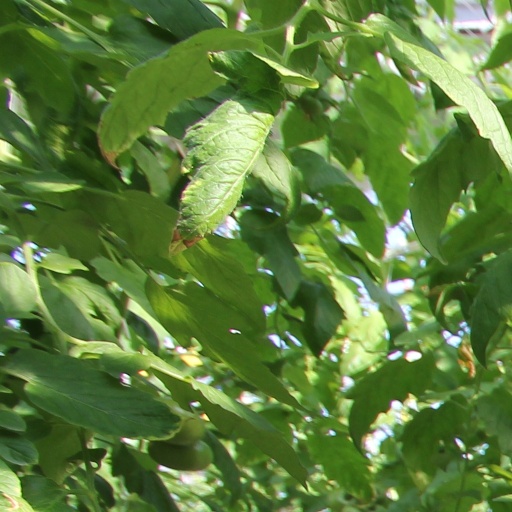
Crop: tomato